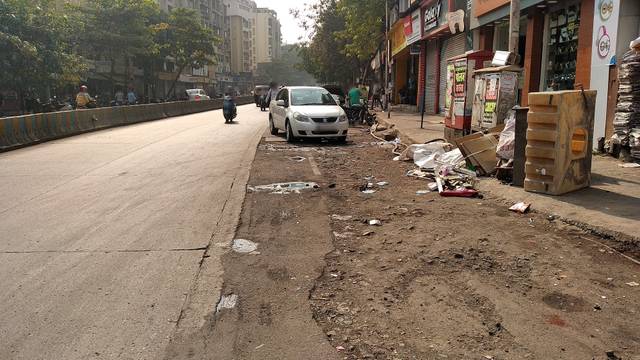
Region: India
Coordinates: 19.193, 72.97